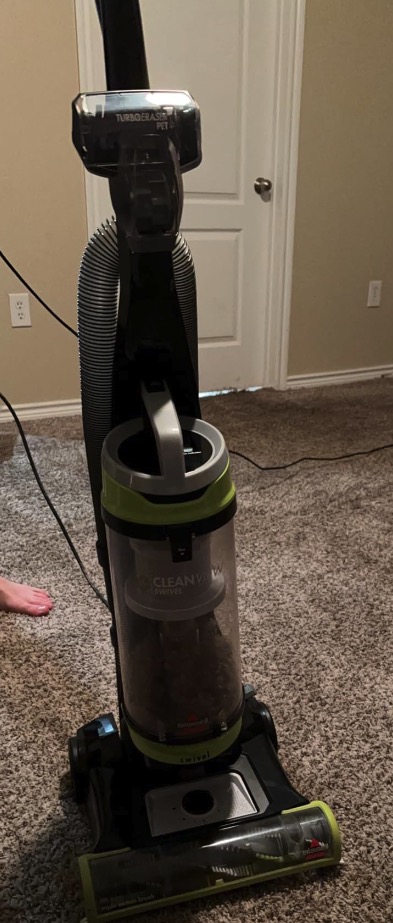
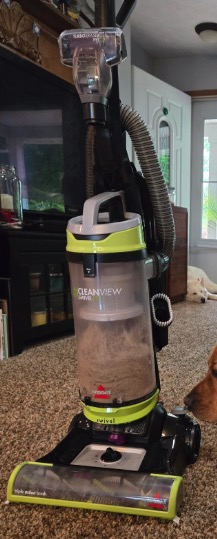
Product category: items_vacuum
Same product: yes